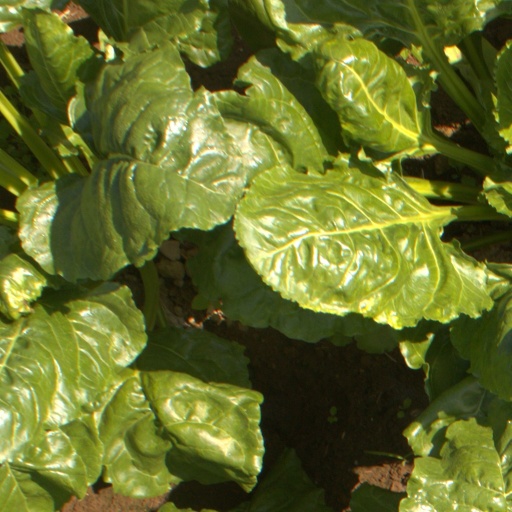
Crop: sugar beet